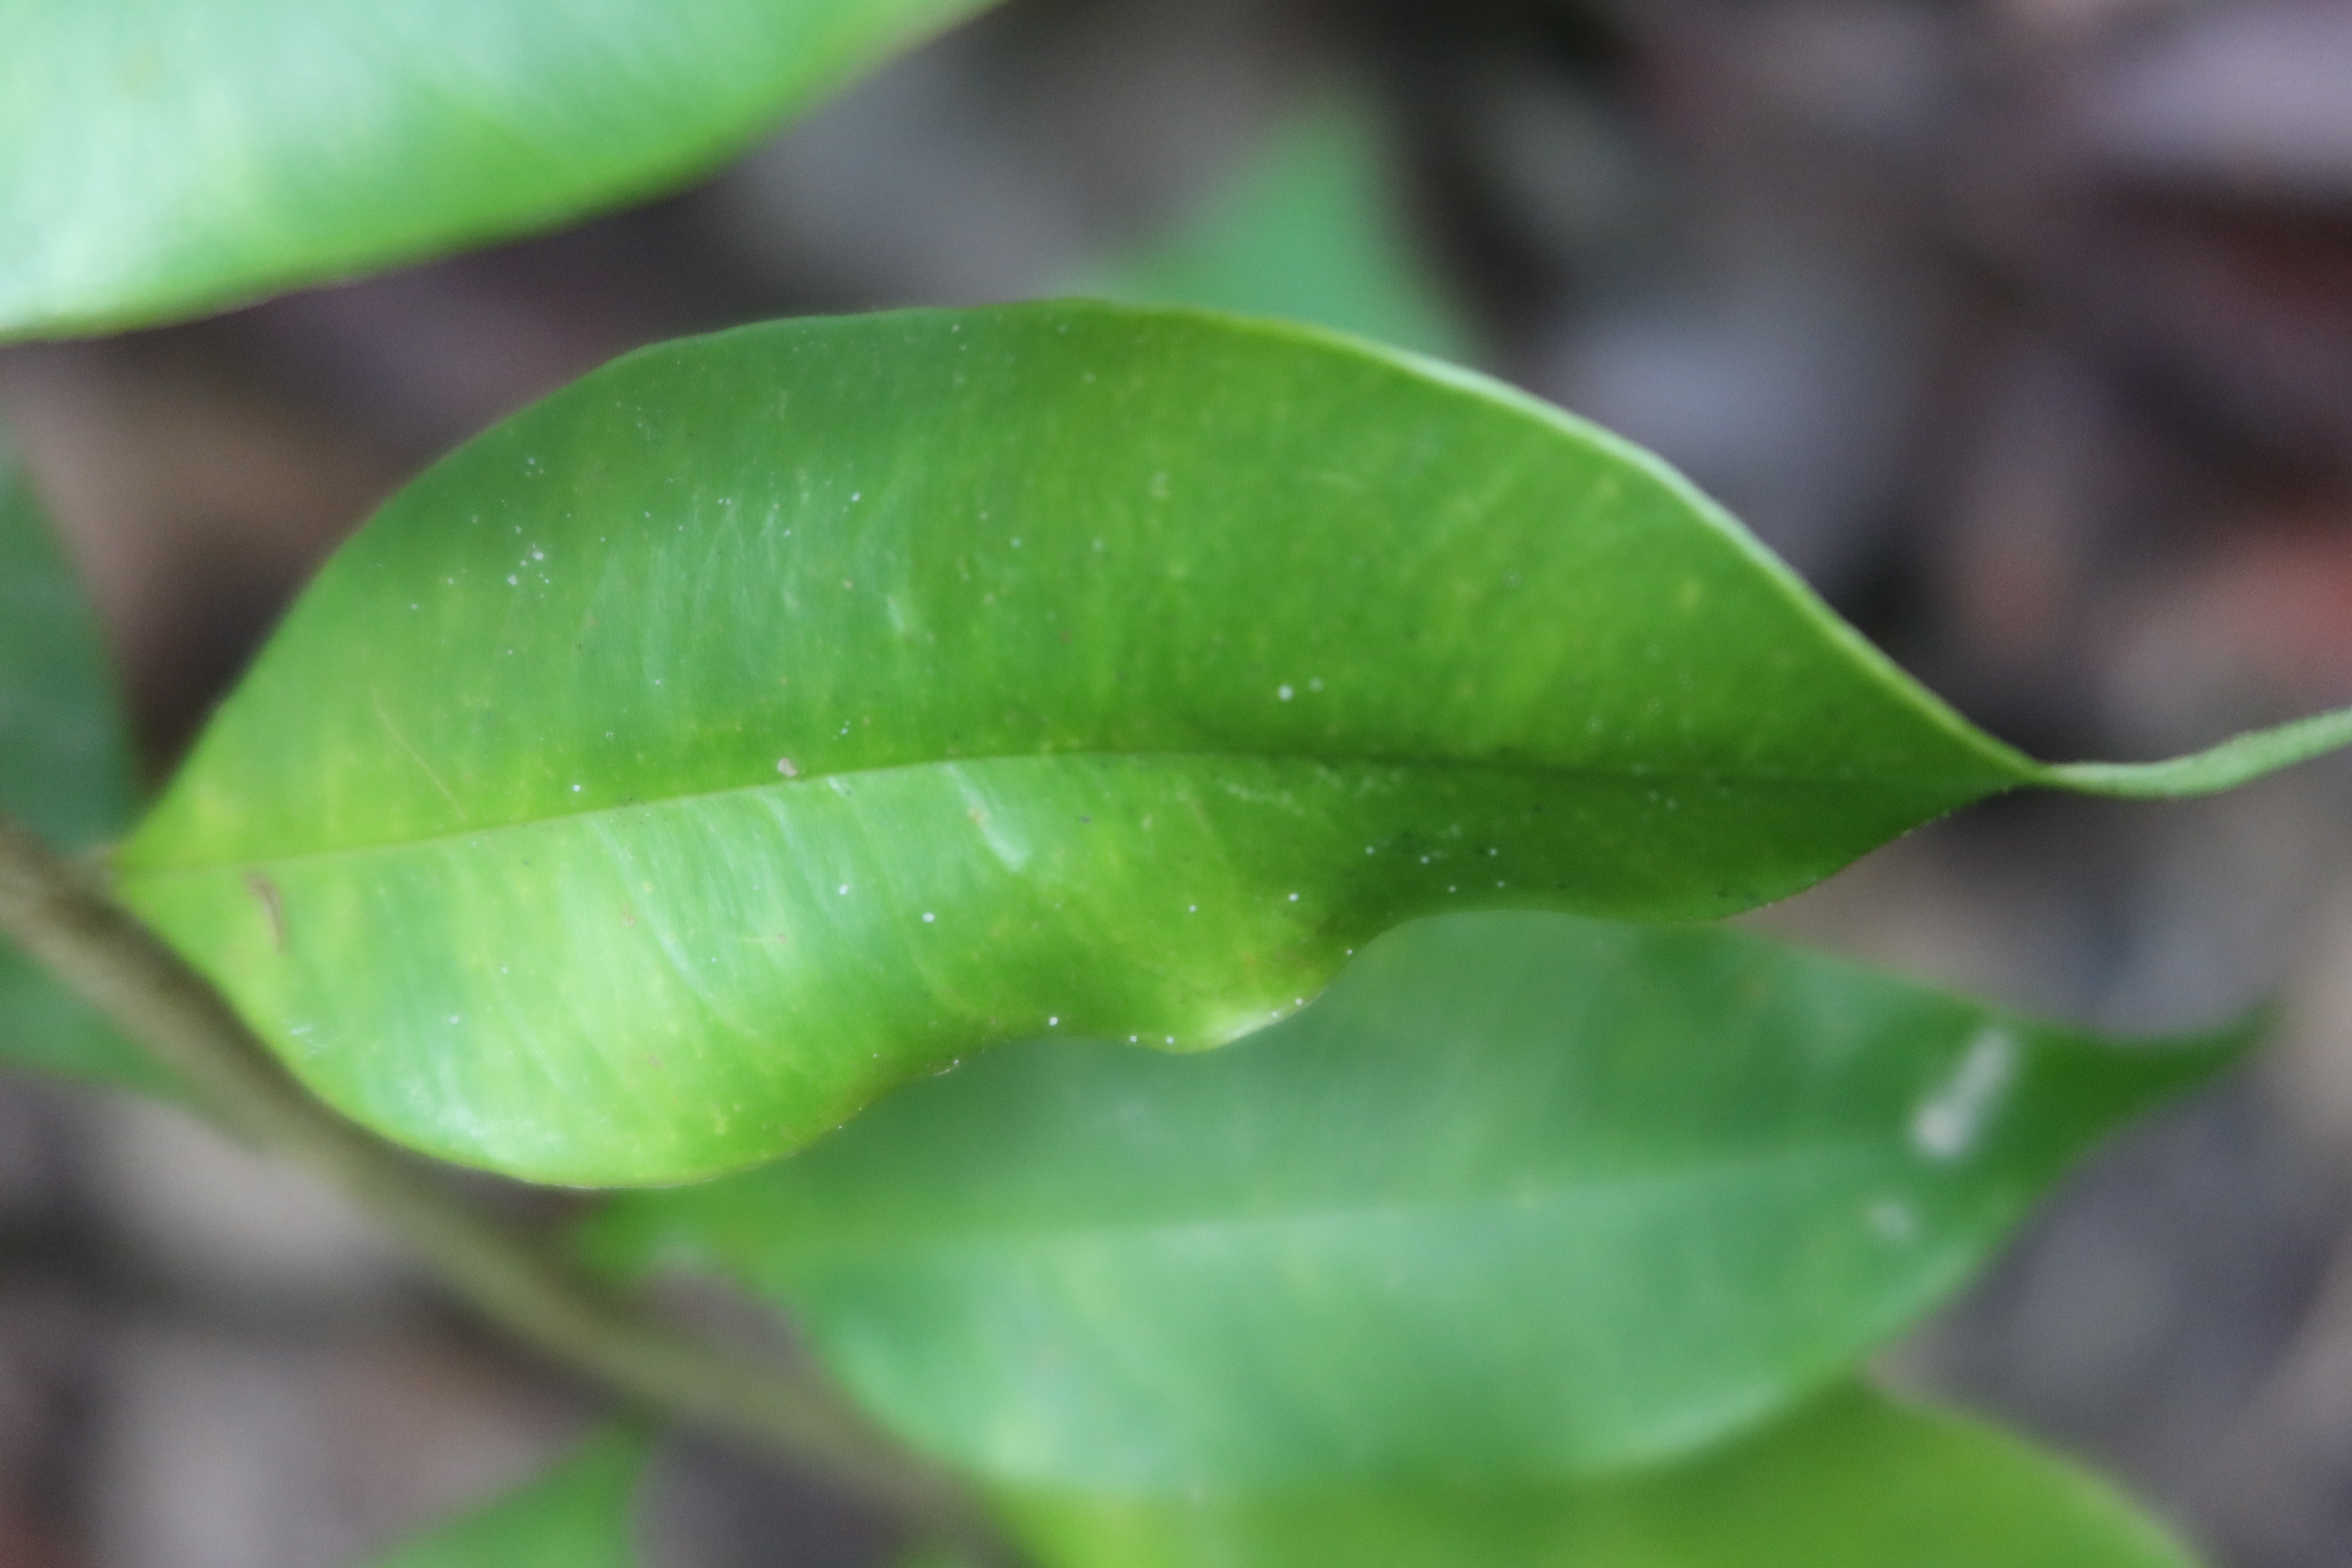
Label: Mosaic Viruses